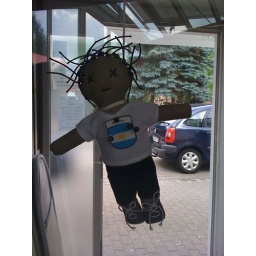
Sorry Diego come on you boys in black